Ewing-Snell Ranch

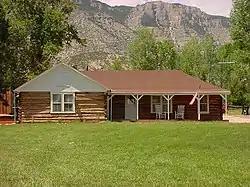
Ewing-Snell ranch house

The Ewing-Snell Ranch was established between 1896 and 1898 by Erastus Ewing in Carbon County, Montana, on Layout Creek between Bighorn Canyon and the Pryor Mountains in a region called Dryhead Country. Ewing took up ranching after failing as a gold miner.